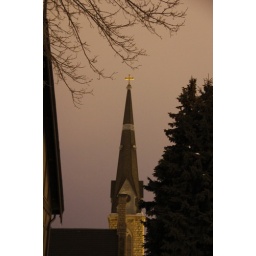
This church tower is illuminated by just street light from down the block.